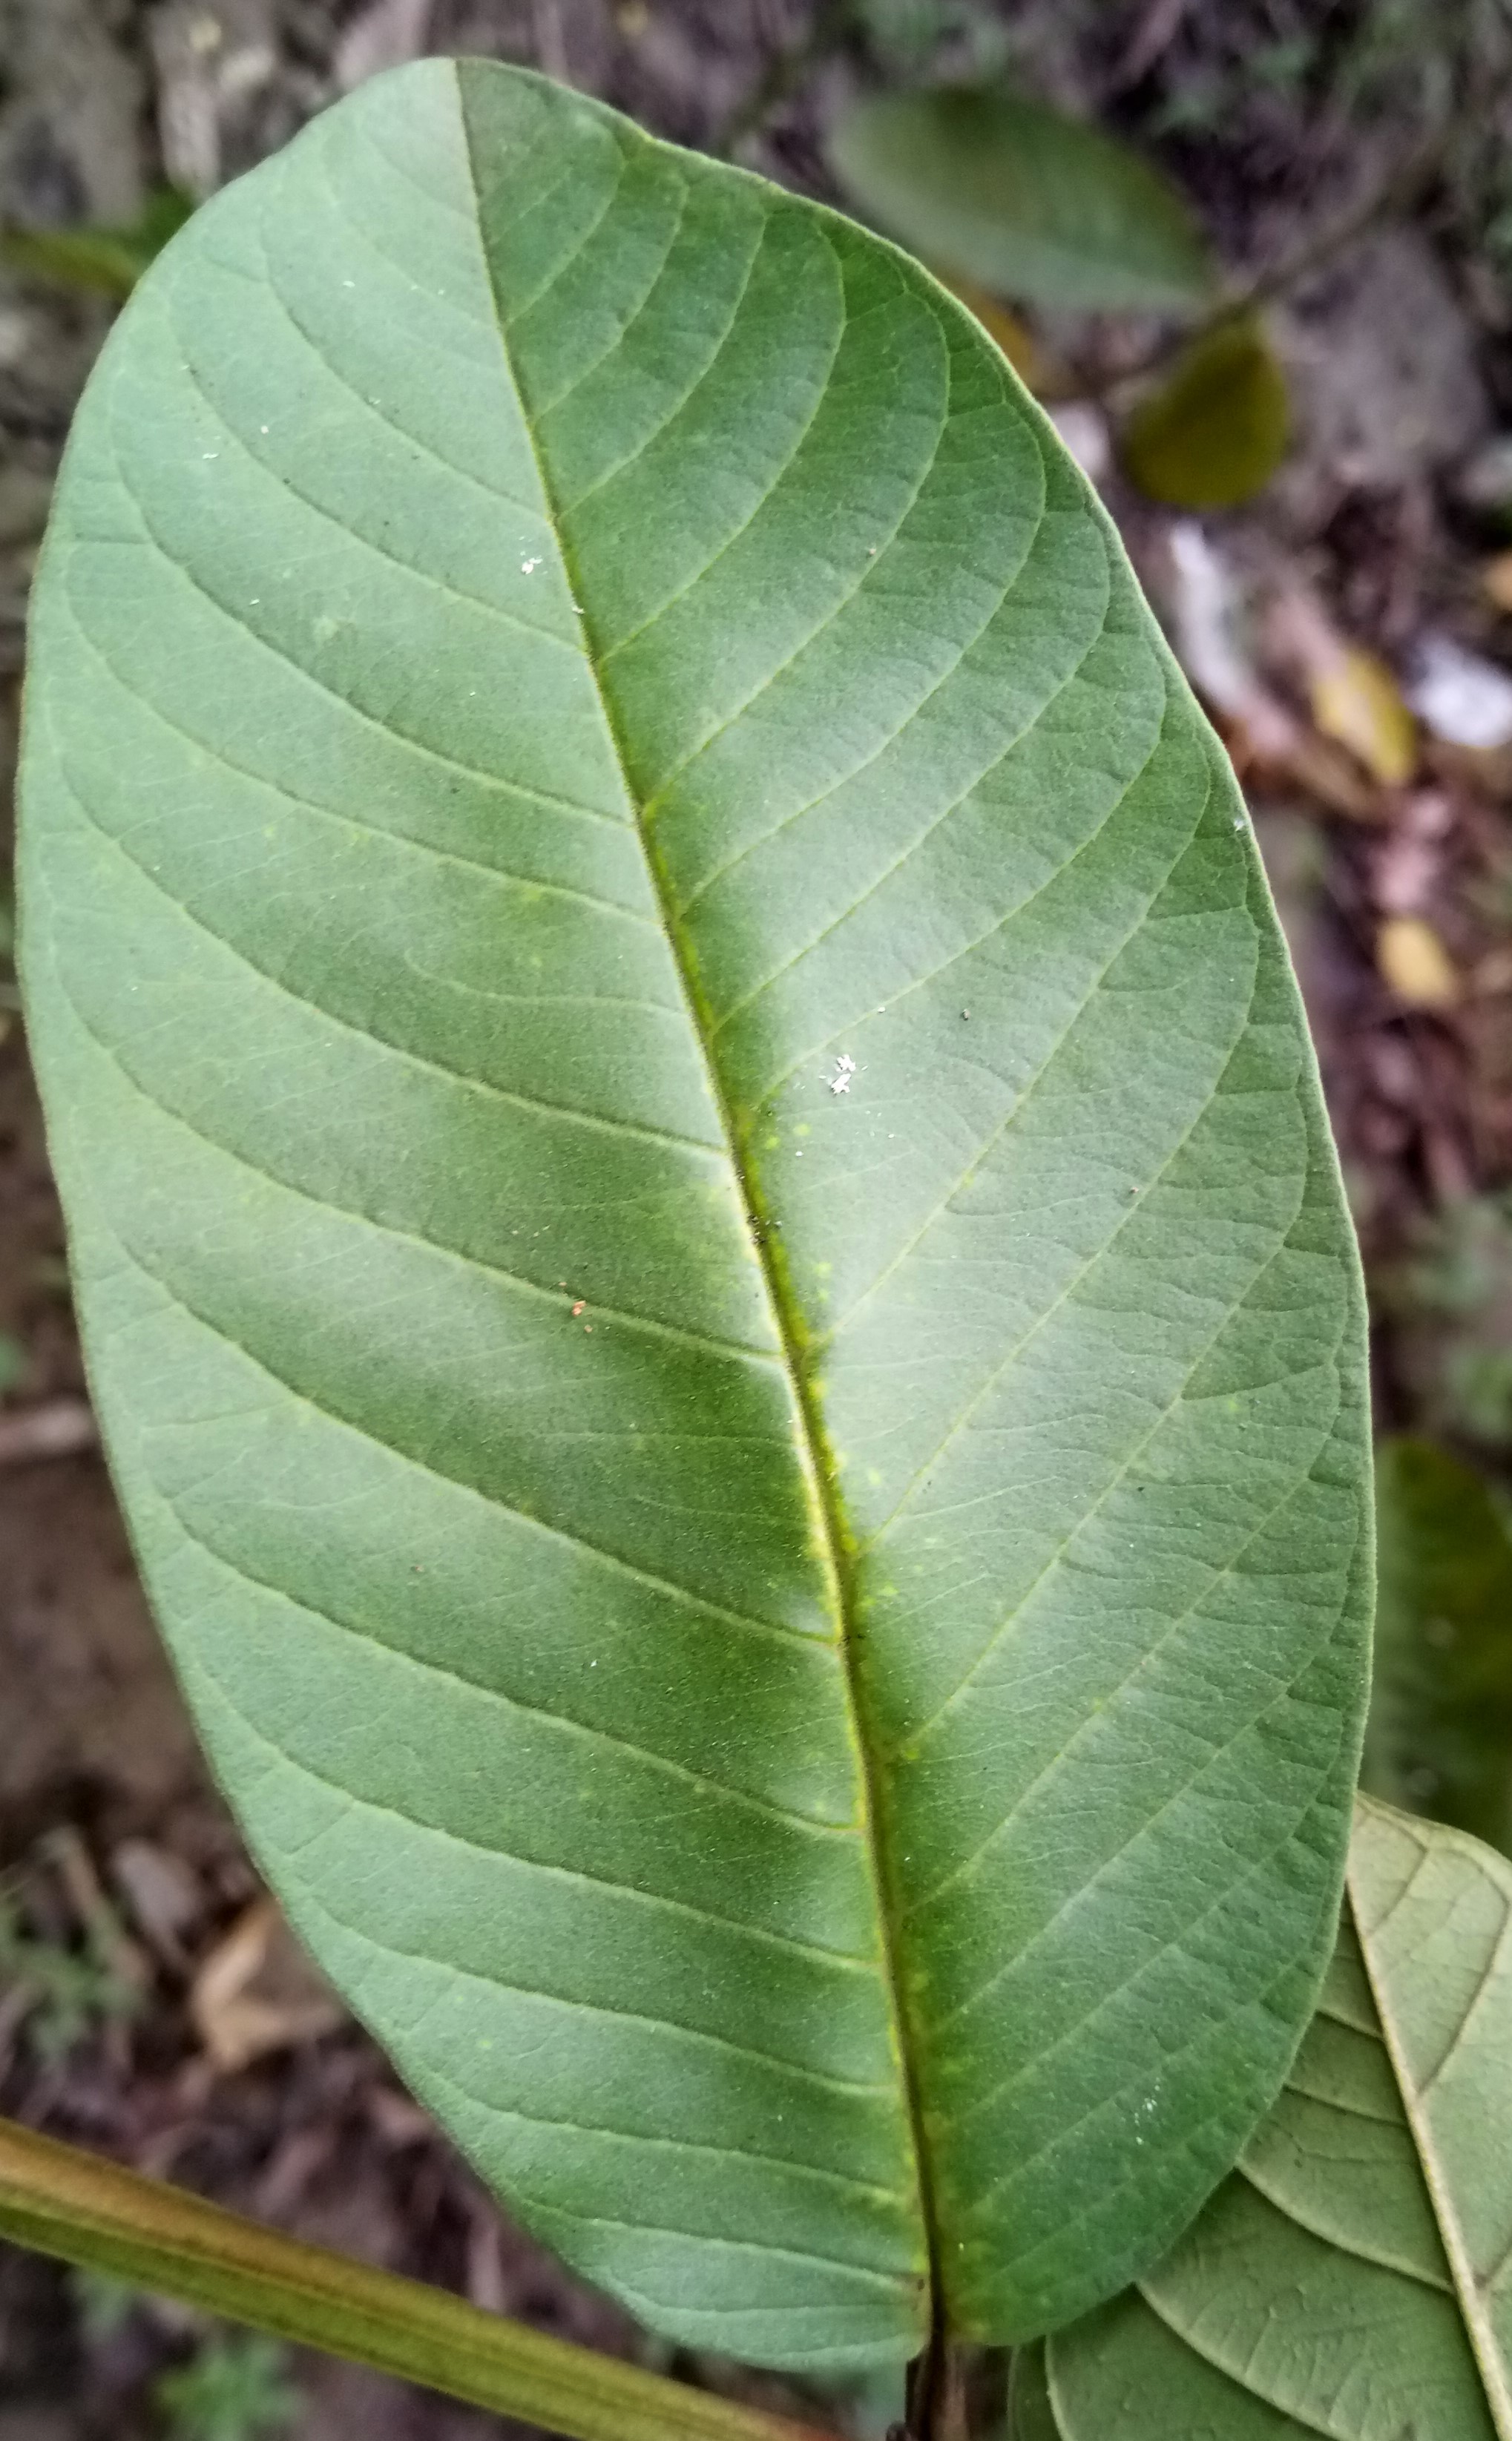
Label: Disease Free